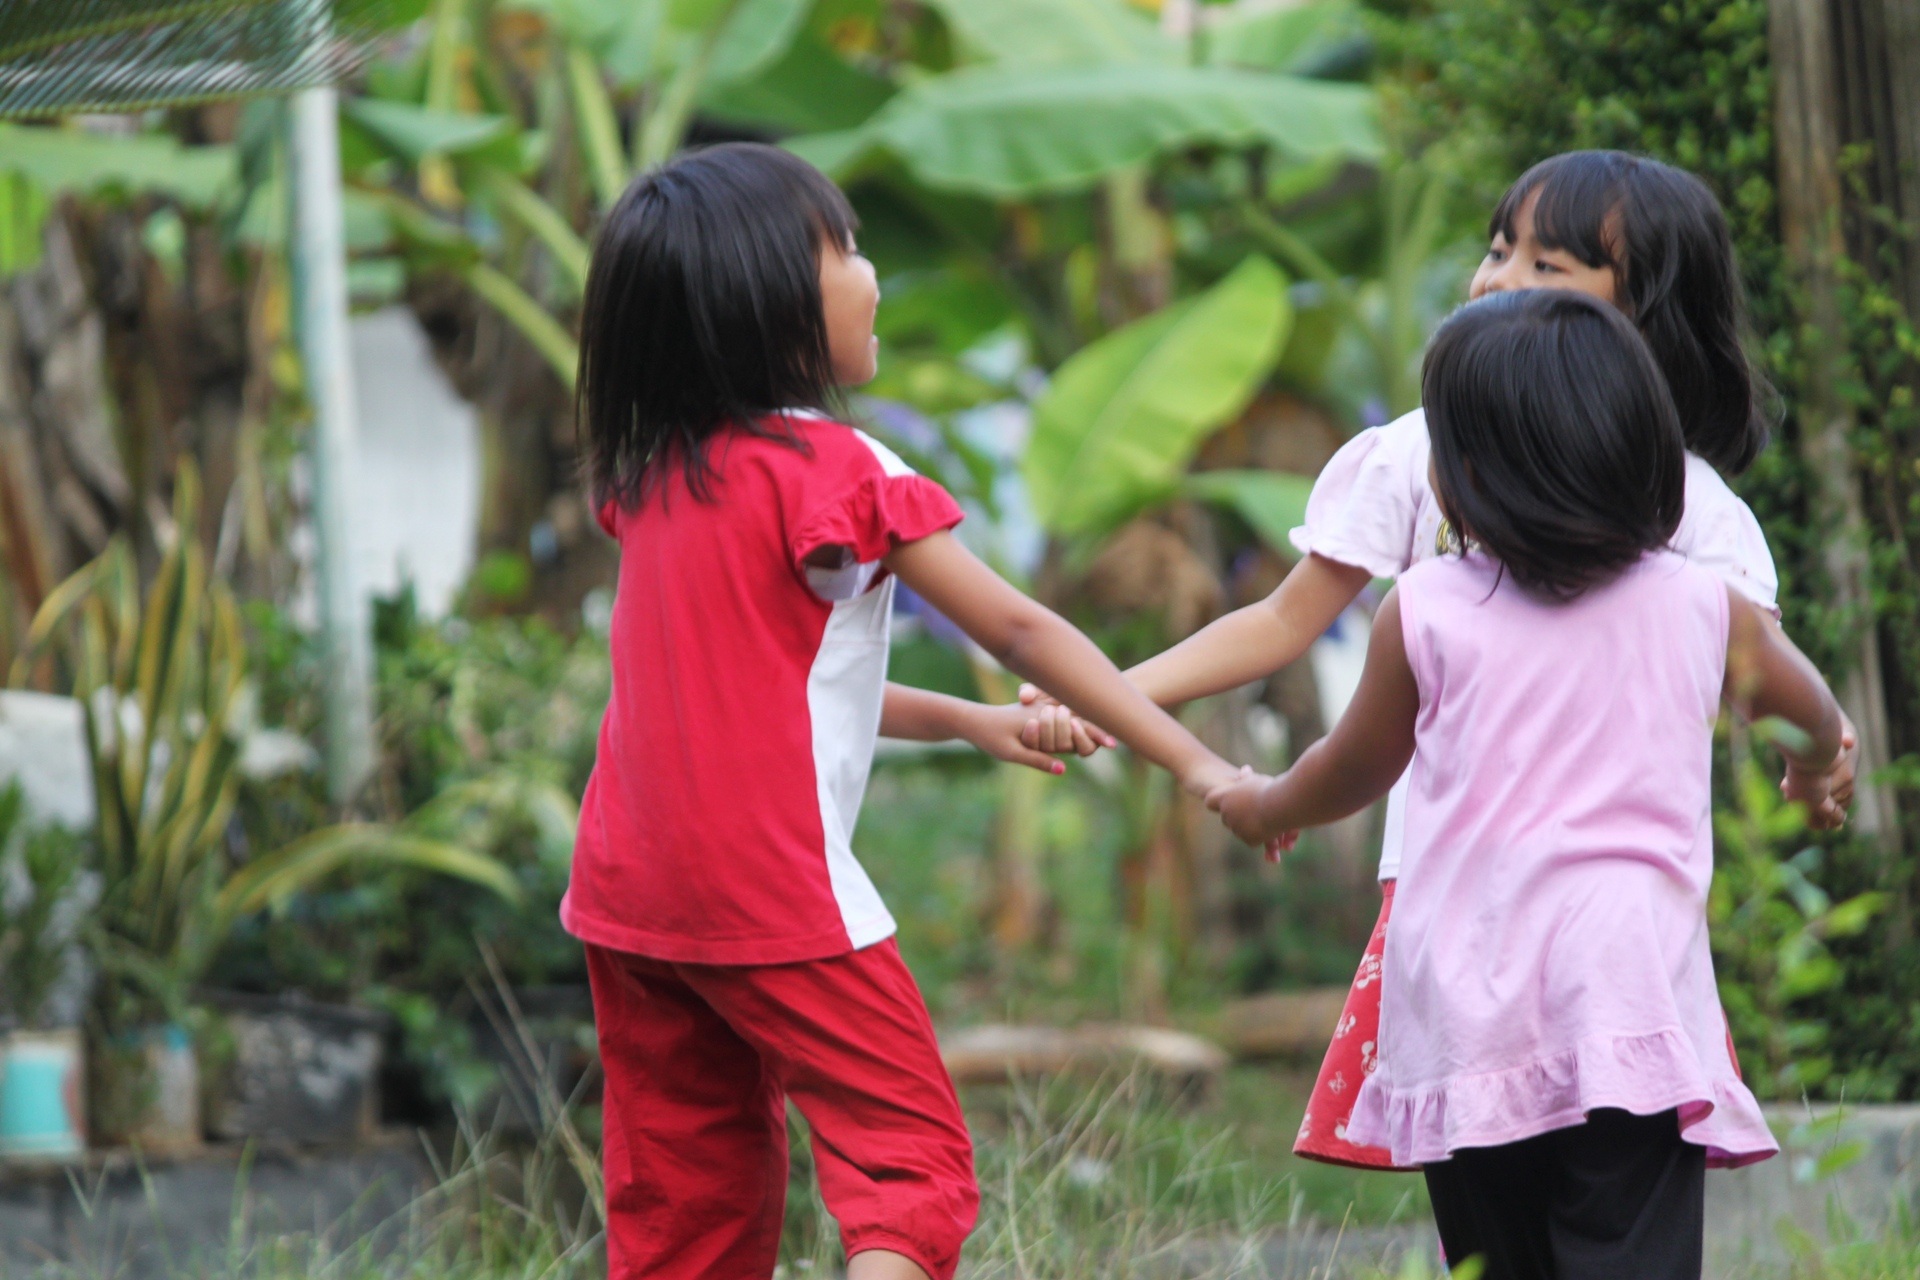
person, people, girl, play, flower, dance, child, kids, toys, interaction, young children